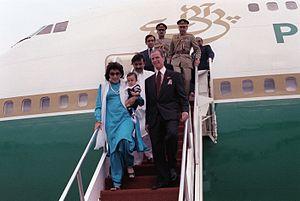
Benazir Bhutto, née le 21 juin 1953 à Karachi et morte assassinée le 27 décembre 2007 à Rawalpindi, est une femme d'État pakistanaise. Elle est Première ministre de 1988 à 1990 et de 1993 à 1996.
Asif Ali Zardari, né le 26 juillet 1955 à Nawabshah dans la province du Sind au Pakistan, est un homme d'affaires et homme d'État pakistanais membre du Parti du peuple pakistanais, président de la République islamique du Pakistan de 2008 à 2013.